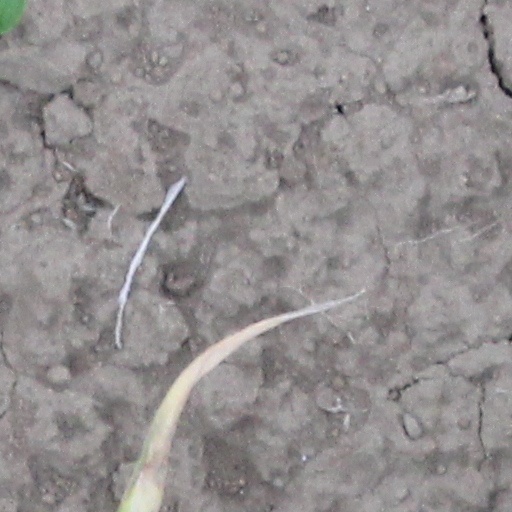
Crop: wheat